French battleship Charles Martel

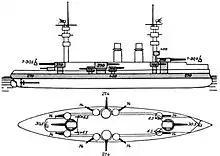
Plan and profile of "Charles Martel", showing the disposition of the ship's armament

"Charles Martel"s main armament consisted of two 45-caliber Canon de 305 mm Modèle 1887 guns in two single-gun turrets, one each fore and aft of the superstructure. The hydraulically worked turrets had a range of elevation of -5° to +15°. They fired cast-iron projectiles at the rate of one round per minute. They had a muzzle velocity of which gave a range of at maximum elevation.